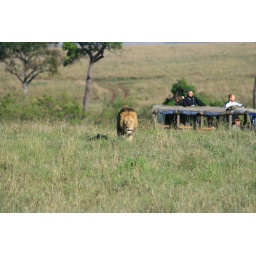
Cris and Sheldon in one of the best moments of the adventure, when the big lion came down from the hill toward the cars...